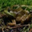
Label: frog